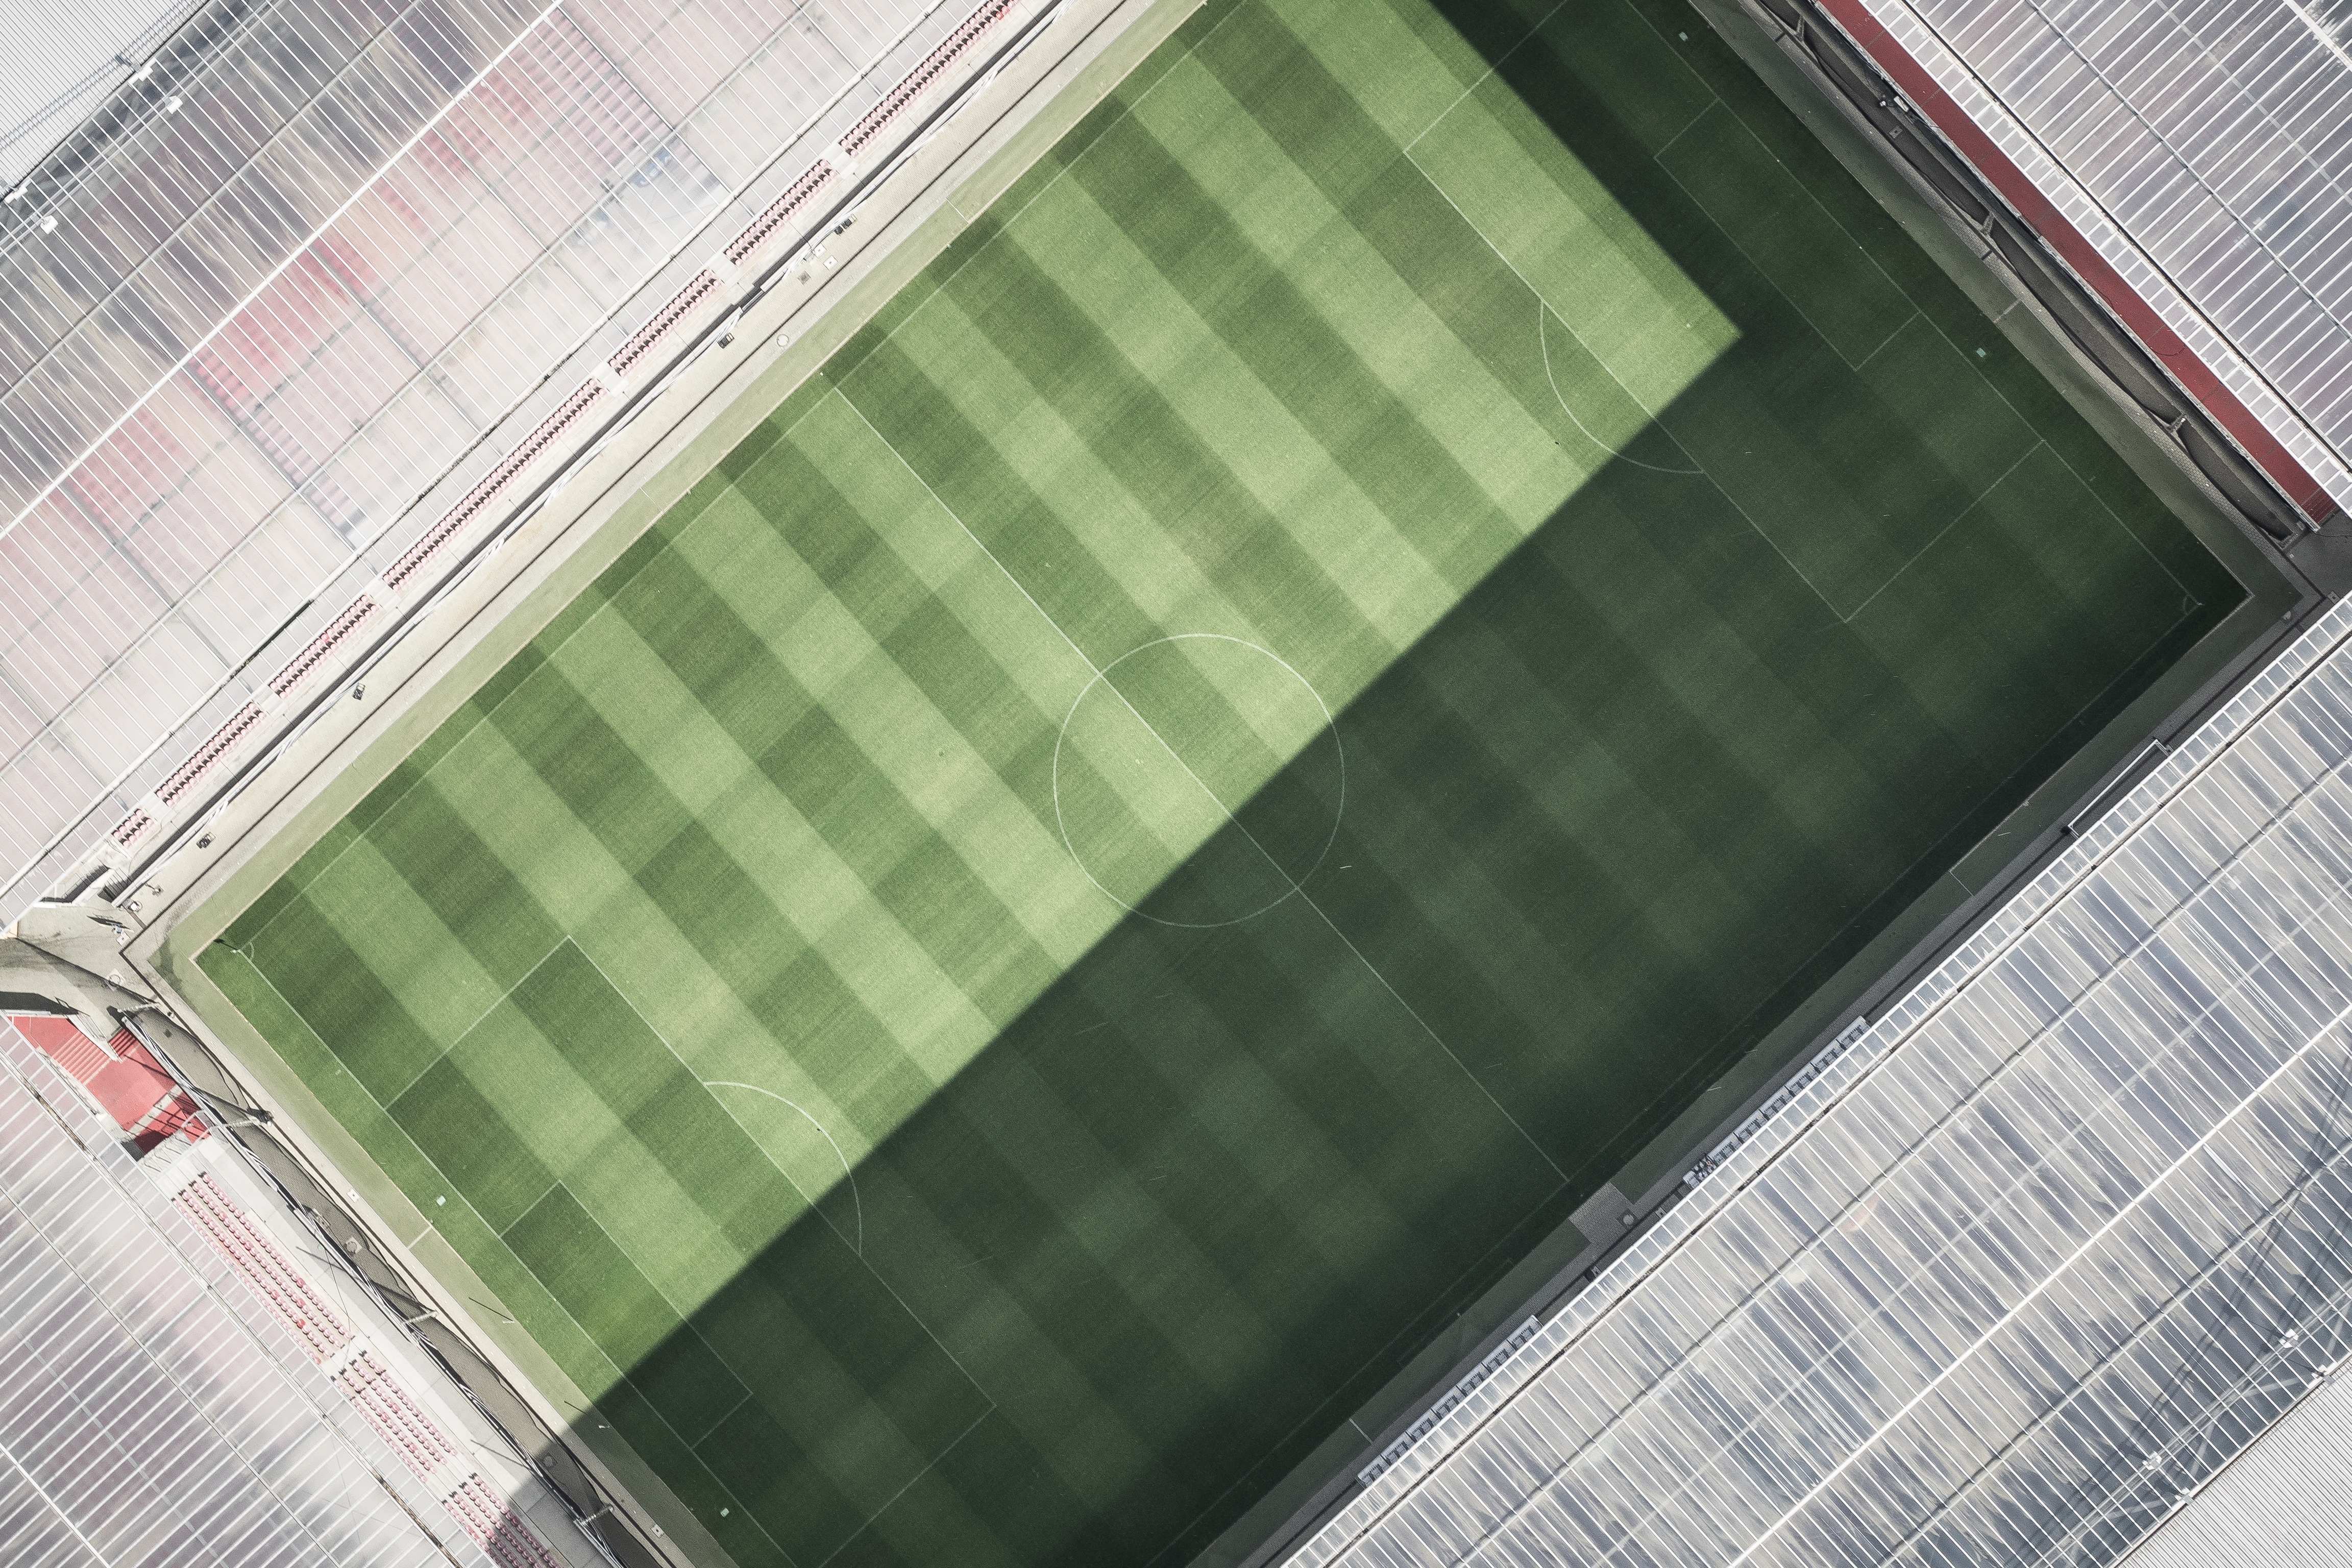
structure, window, roof, pattern, green, color, soccer, facade, football, stadium, aerial view, football pitch, interior design, design, window blind, shape, daylighting, window covering, window treatment